Charles Q. Brown Jr.

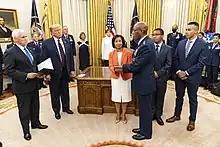
Vice President Mike Pence ceremonially swears in Brown as the 22nd chief of staff of the United States Air Force in the Oval Office, 4 August 2020. Brown officially took office two days later in a separate ceremony at Joint Base Andrews

On 2 March 2020, the White House announced that President Donald Trump would nominate Brown to become the next Chief of Staff of the United States Air Force, succeeding General David L. Goldfein. On 9 June 2020, Brown was unanimously confirmed (98–0) by the United States Senate to succeed Goldfein as Chief of Staff of the US Air Force. With this confirmation he became the first African American to lead a branch of the United States Armed Forces. As Air Force Chief of Staff, he advises the President, Secretary of Defense, and National Security Council regarding Air Force matters, and is the most senior uniformed Air Force officer responsible for organizing, training and equipping all of the active-duty Air Force officers, Air National Guard and Air Force Reserve.